Esphigmenou

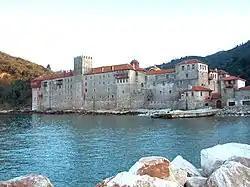
External view of the monastery façade from a nearby quay.

The Sacred Patriarchal and Stauropegic Monastery Esphigmenou is an Eastern Orthodox monastery dedicated to the Ascension of Christ in the monastic state of Mount Athos in Greece. It is built next to the sea at the northern part of the Athonite peninsula. Located near the Hilandar monastery, it is the northernmost of all Athonite monasteries.